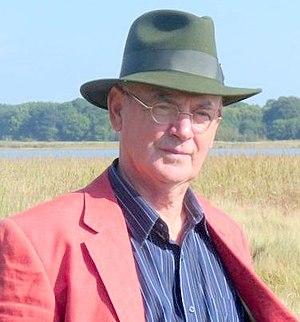
Garry Kilworth, né le 5 juillet 1941 à York en Angleterre, est un écrivain britannique de science-fiction et de fantasy.